Néstor Martín-Fernández de la Torre

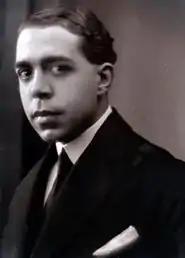
Néstor Martín-Fernández de la Torre (1910)

Néstor Martín-Fernández de la Torre, generally known simply as Néstor (4 May 1887, Las Palmas – 6 February 1938, Las Palmas) was a Canarian painter and theatrical designer who worked in the Symbolist and Art Deco styles.